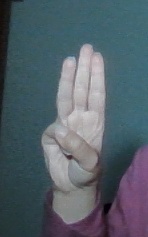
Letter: thaa